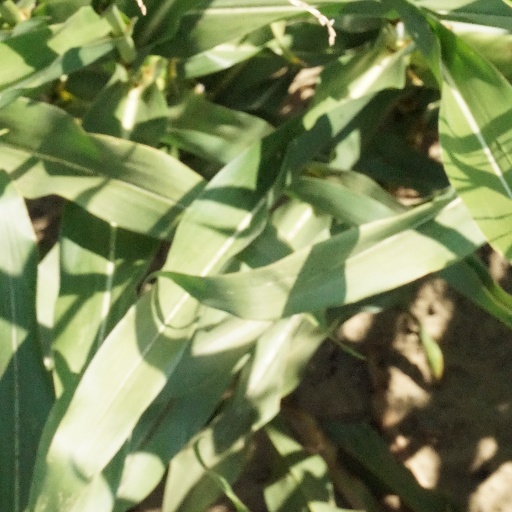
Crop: maize; corn